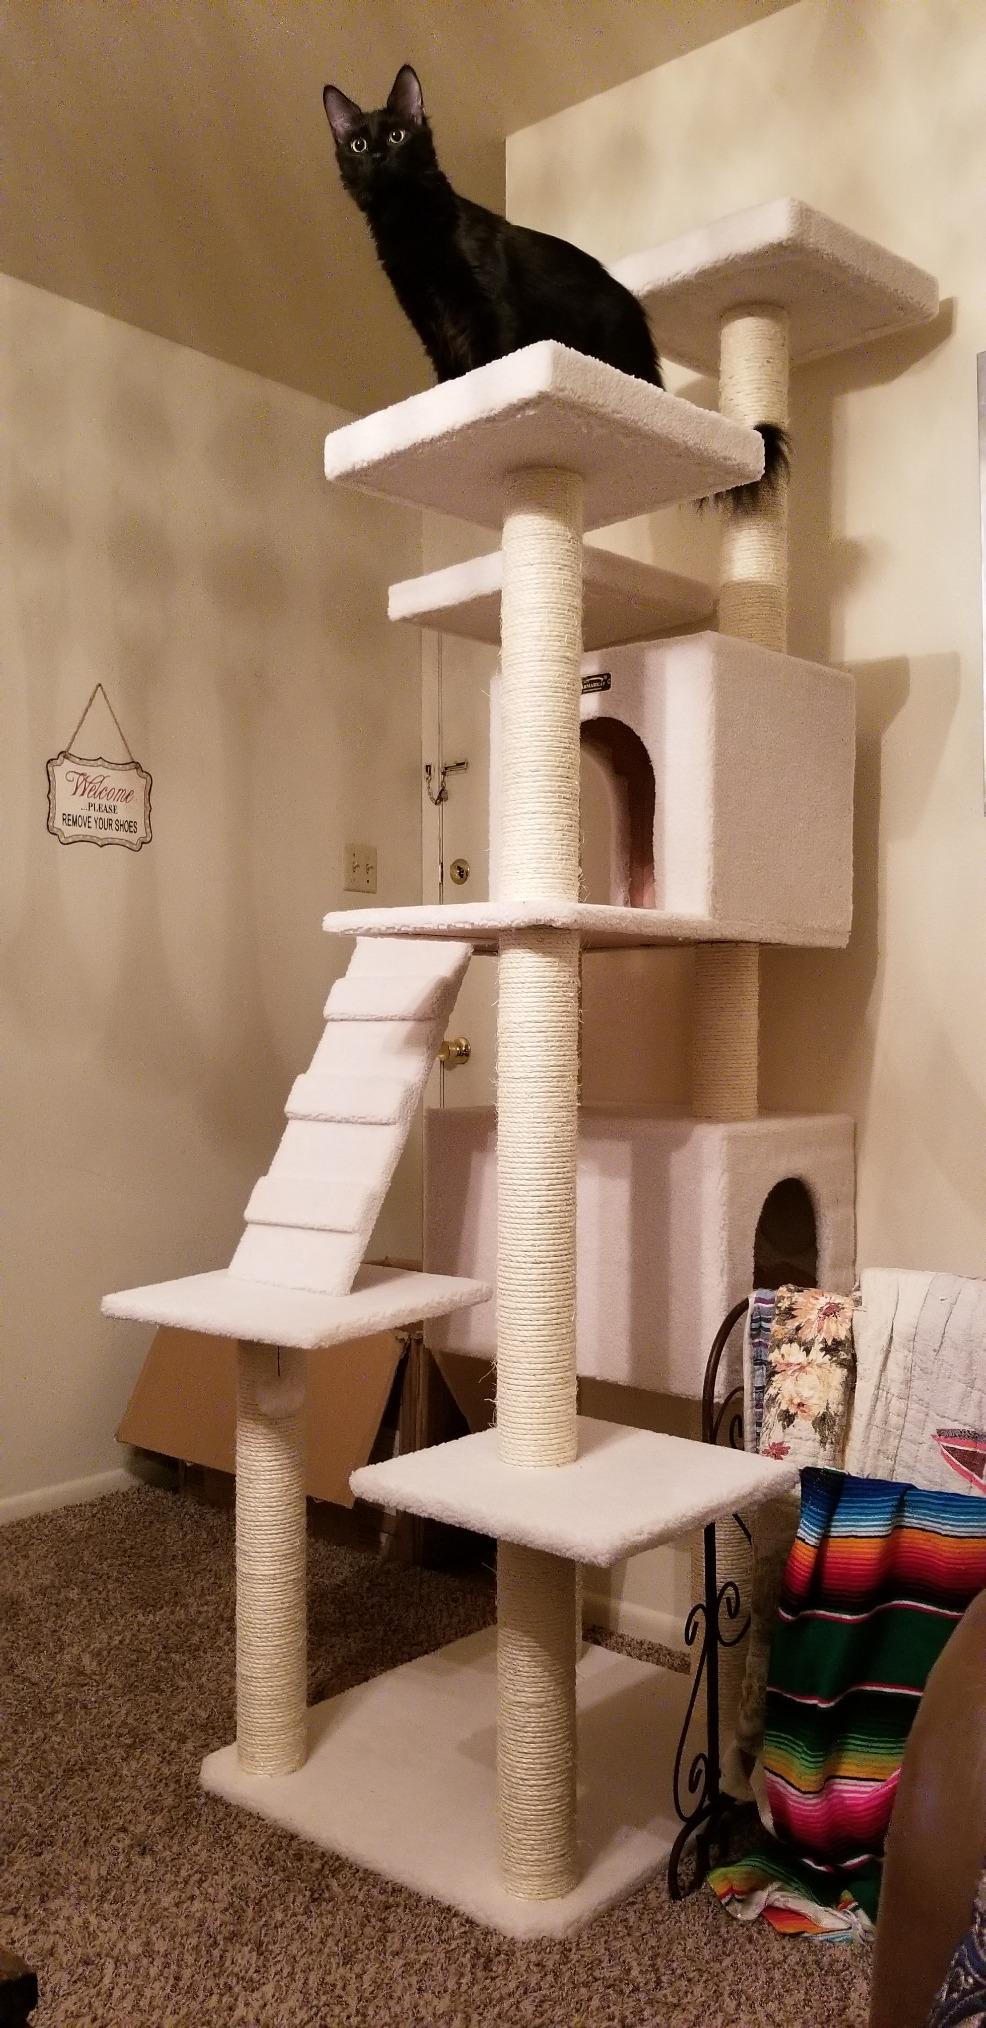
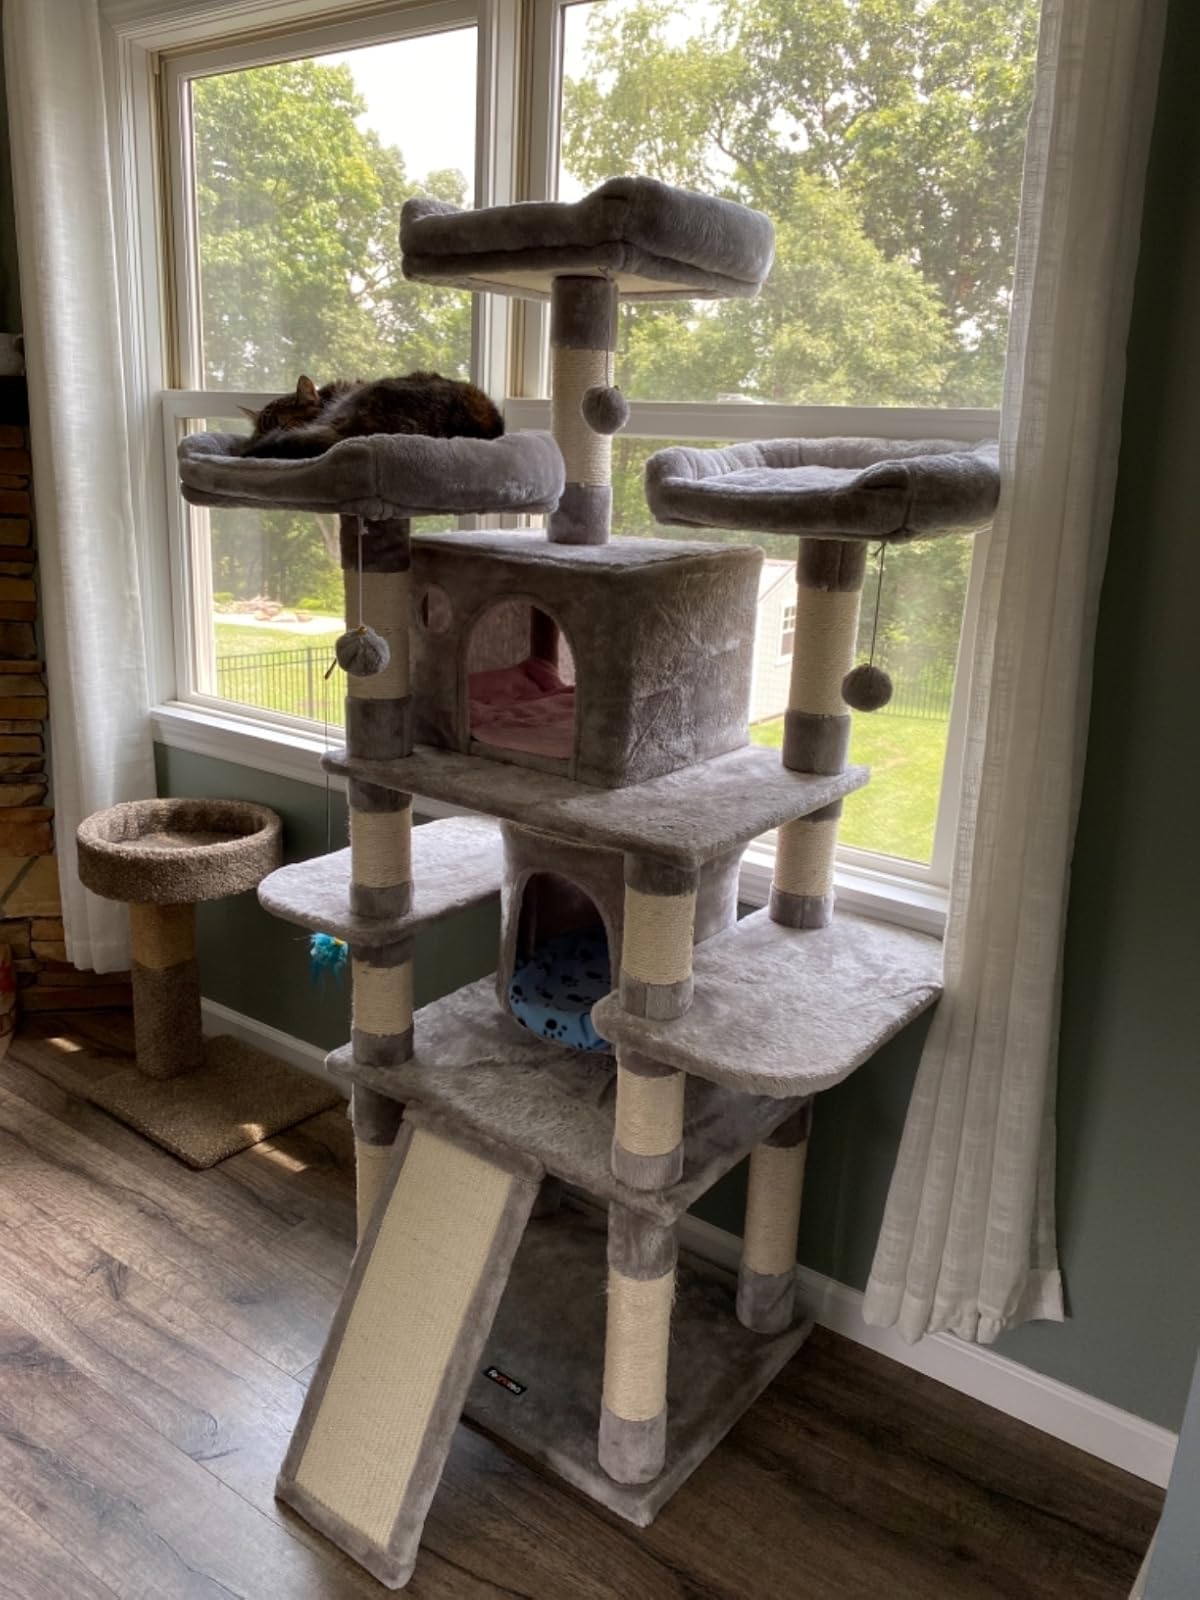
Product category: items_cat tree
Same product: no